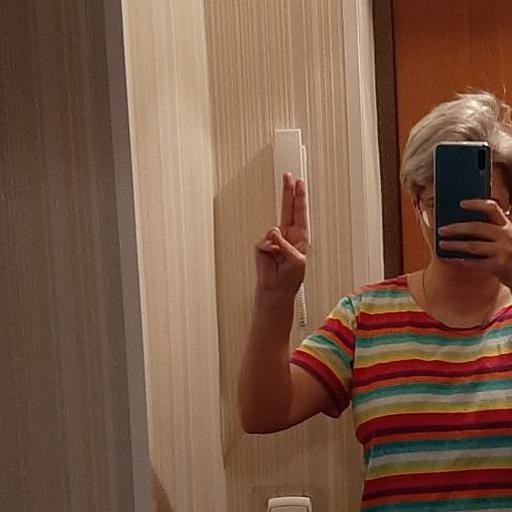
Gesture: two_up